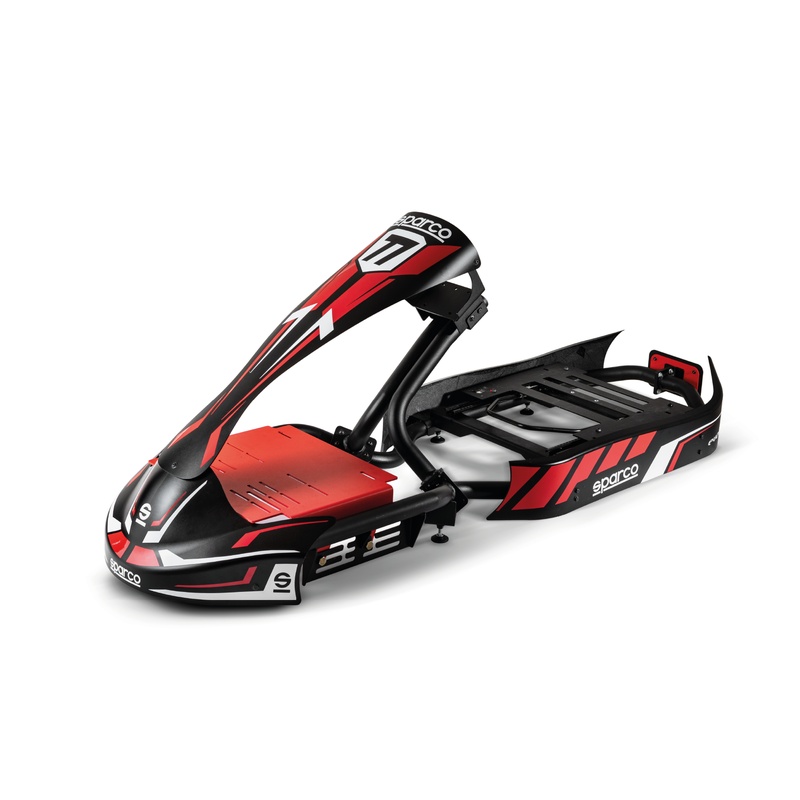
שדלת קארט
מוצר זה באיסוף עצמי בלבד
Brand: SPARCO
Category: Vehicles & Parts > Vehicles > Motor Vehicles > Motor Sports Vehicles > Racing Karts